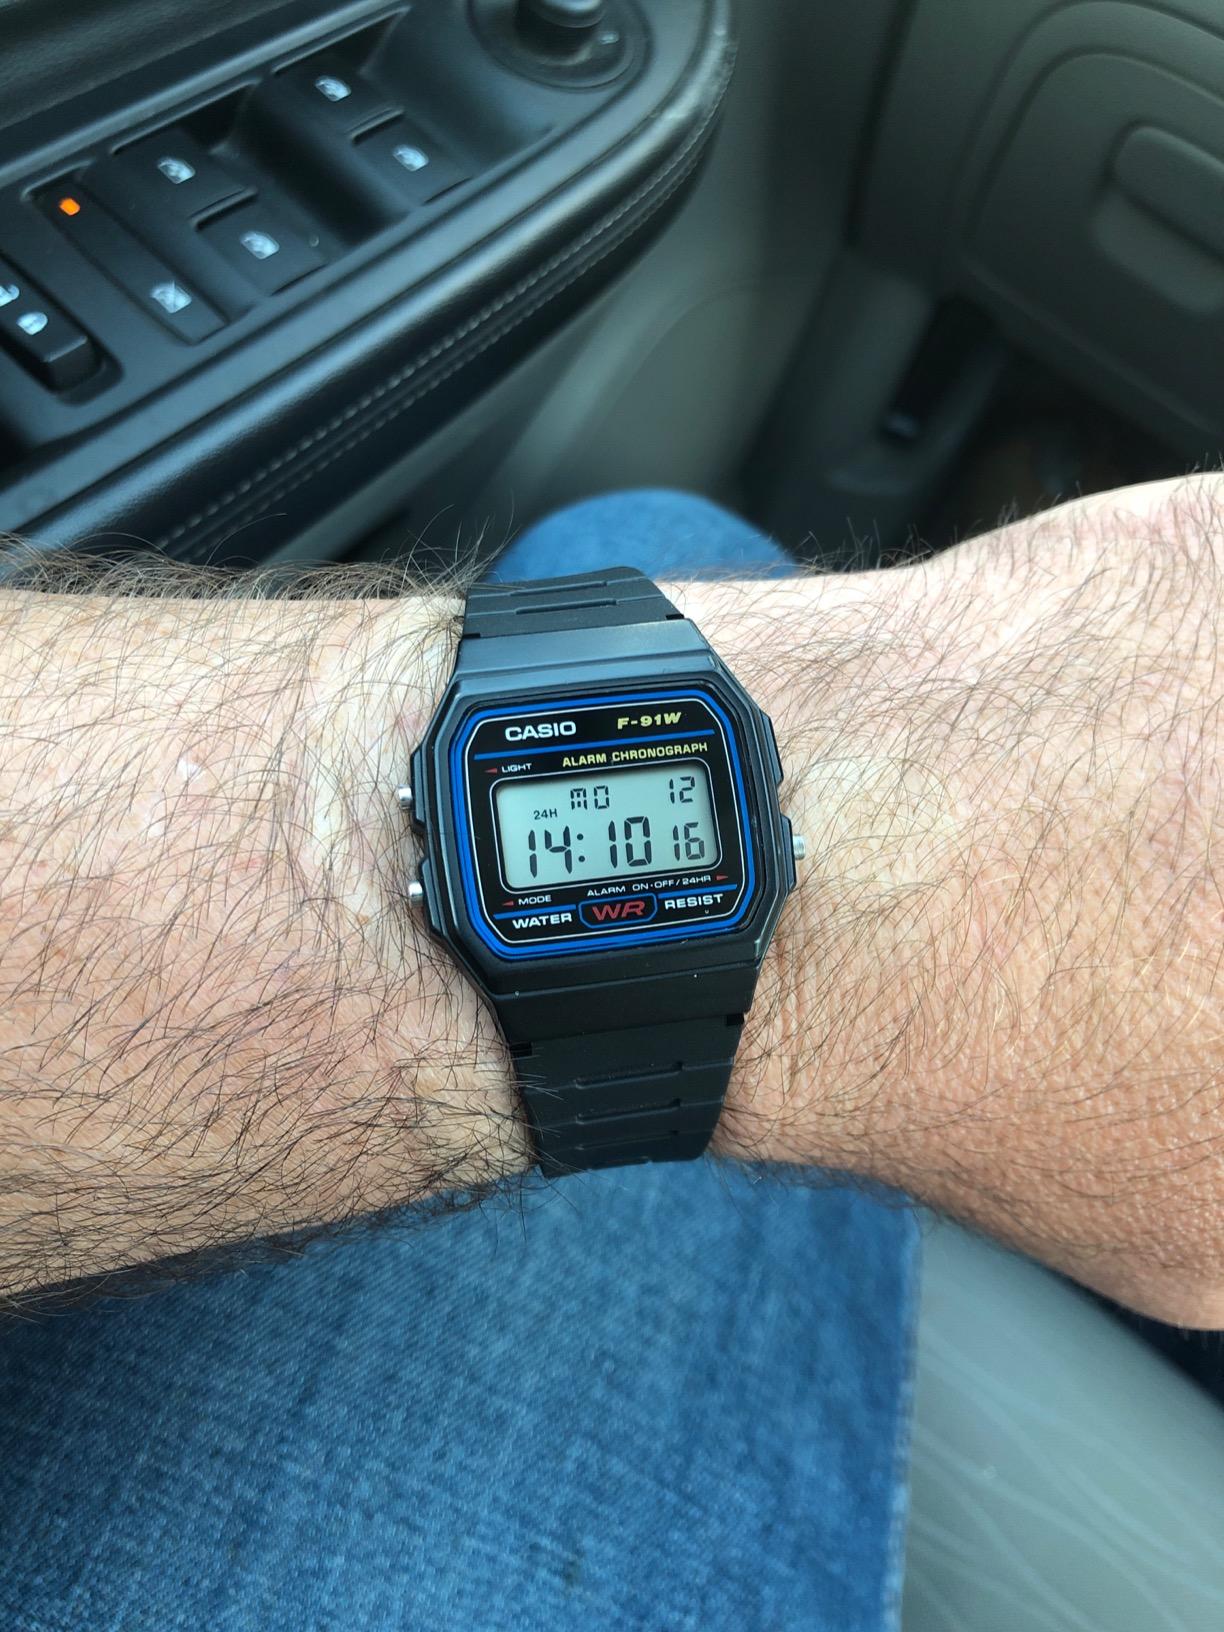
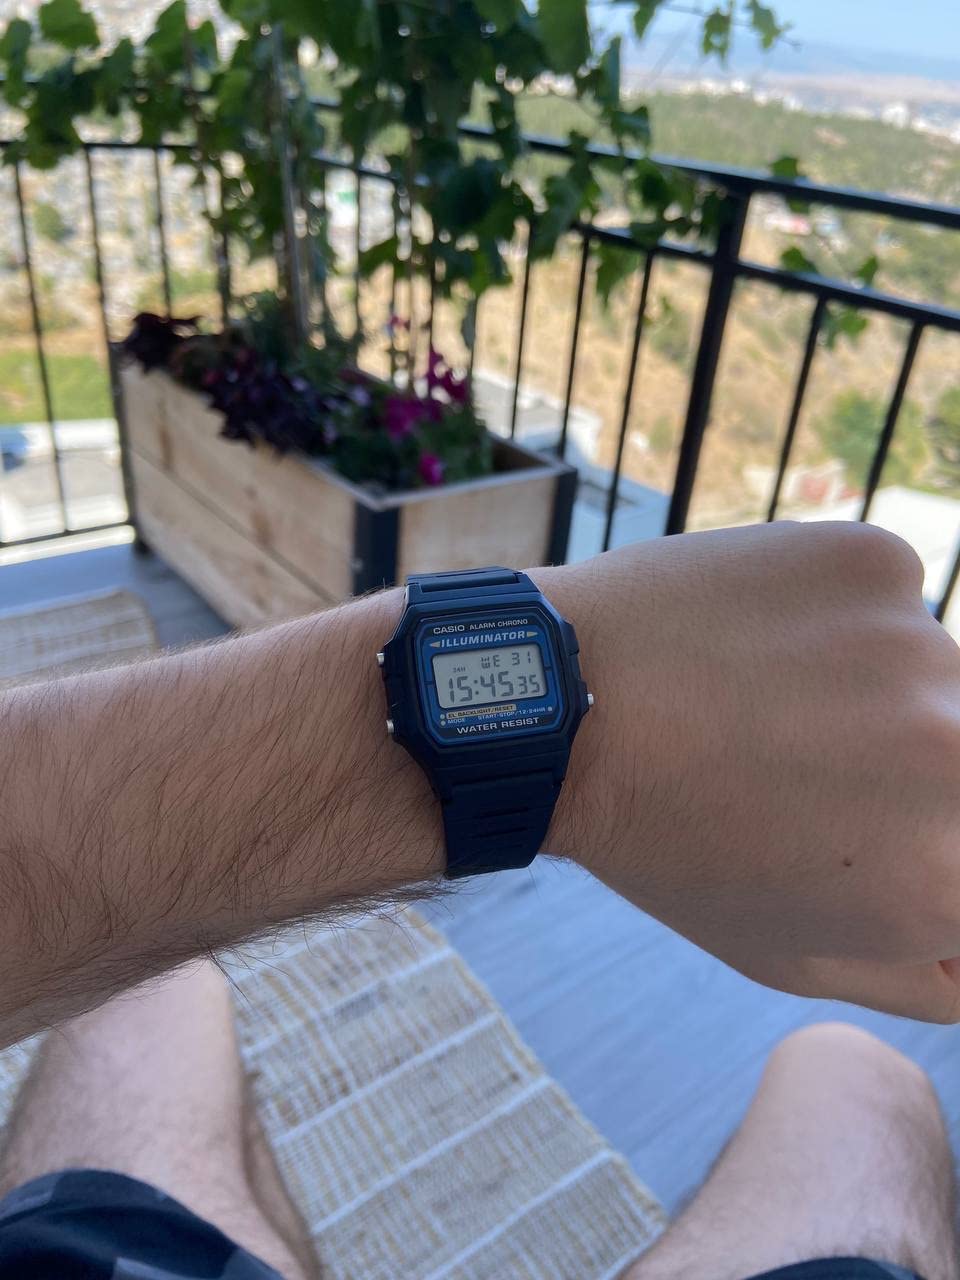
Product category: accessories_watch
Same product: no